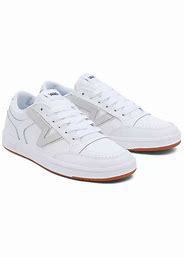
Brand: Vans
Model: Lowland Cc